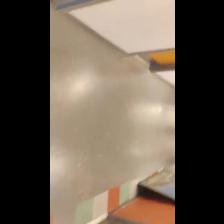
Label: NonHuman